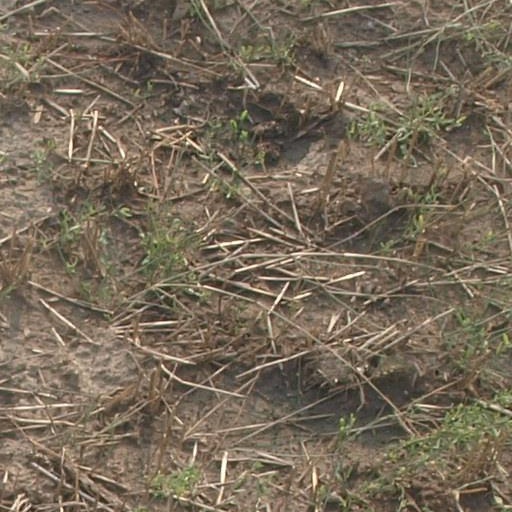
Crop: maize; corn